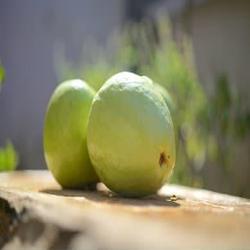
Label: Guava